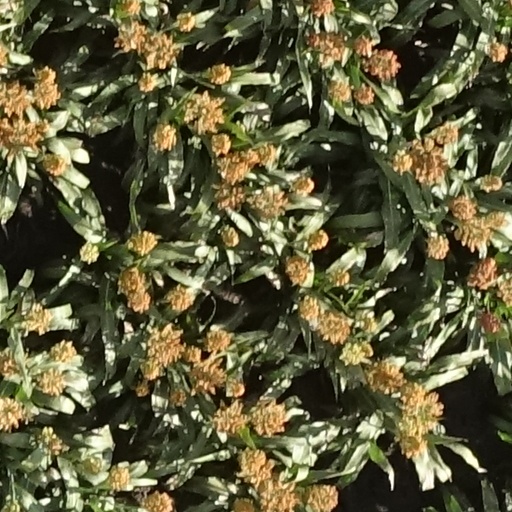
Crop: sorghum